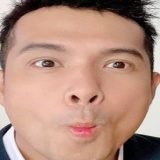
ca sĩ Trương Thế Vinh